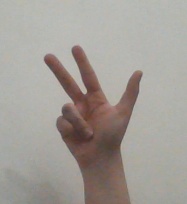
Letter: al